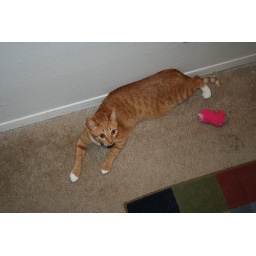
The cat just sitting in the hall.